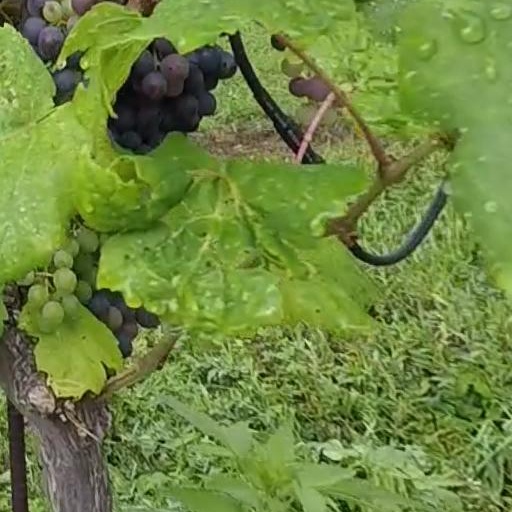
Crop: grape